Capo Rizzuto Lighthouse

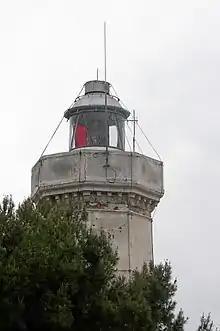
Capo Rizzuto Lighthouse in 2009

Capo Rizzuto Lighthouse is an active lighthouse located on the promontory with the same name in the municipality of Isola di Capo Rizzuto in Calabria on the Ionian Sea.